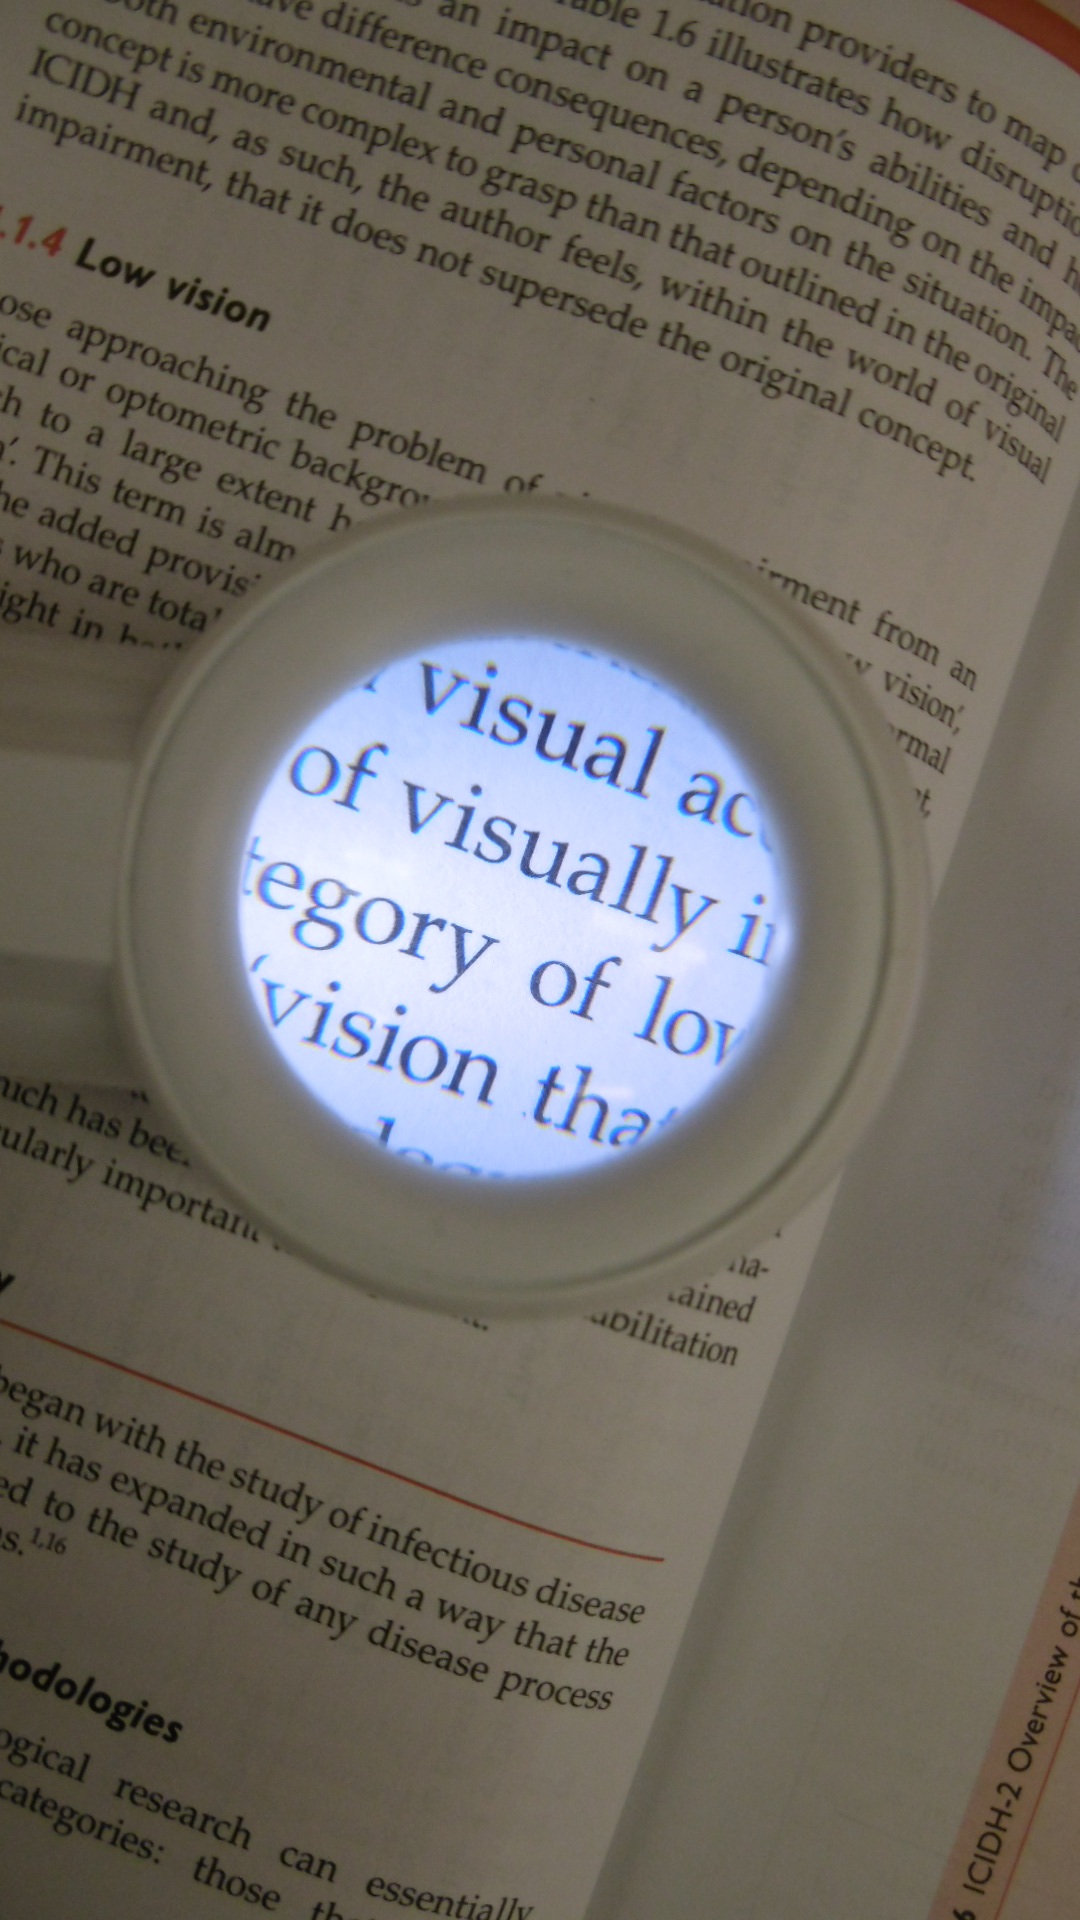
tool, equipment, label, text, vision, shape, optical, magnifier, magnification, low vision, eyesight, enlarge